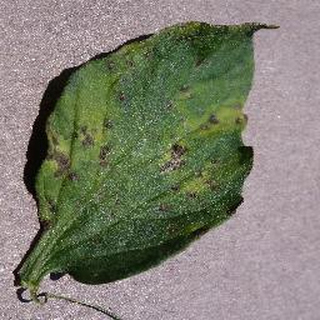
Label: tomato_septoria_leaf_spot